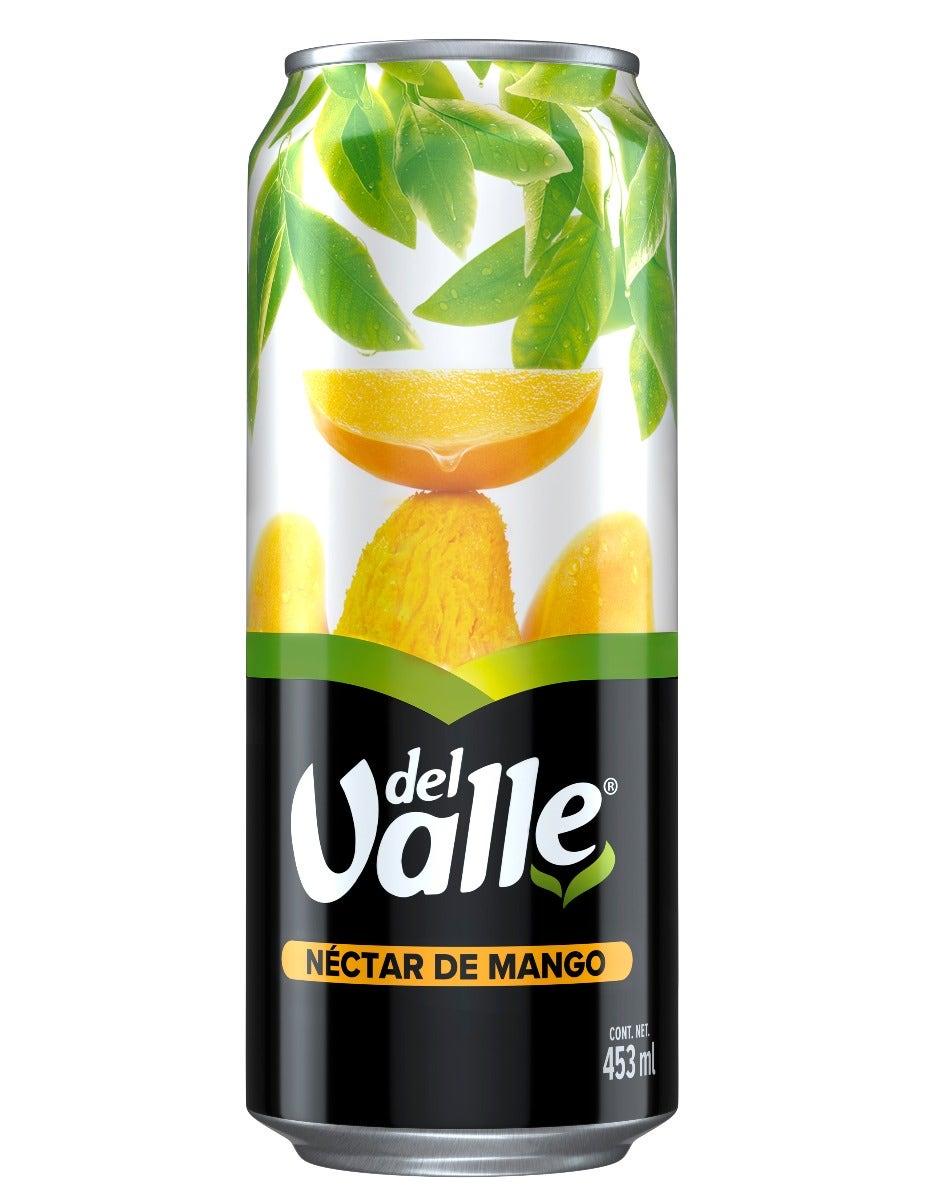
A Nectar Del Valle Mango Flavor in a 453-mililiters  can